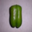
Label: sweet_pepper